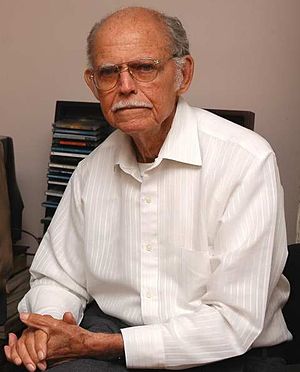
Huber Matos
Huber Matos Benítez var en cubansk politisk aktivist og forfatter. Matos deltog i 26. juli-bevægelsen sammen med Fidel Castro for at omstyrte diktatoren Fulgencio Batista.